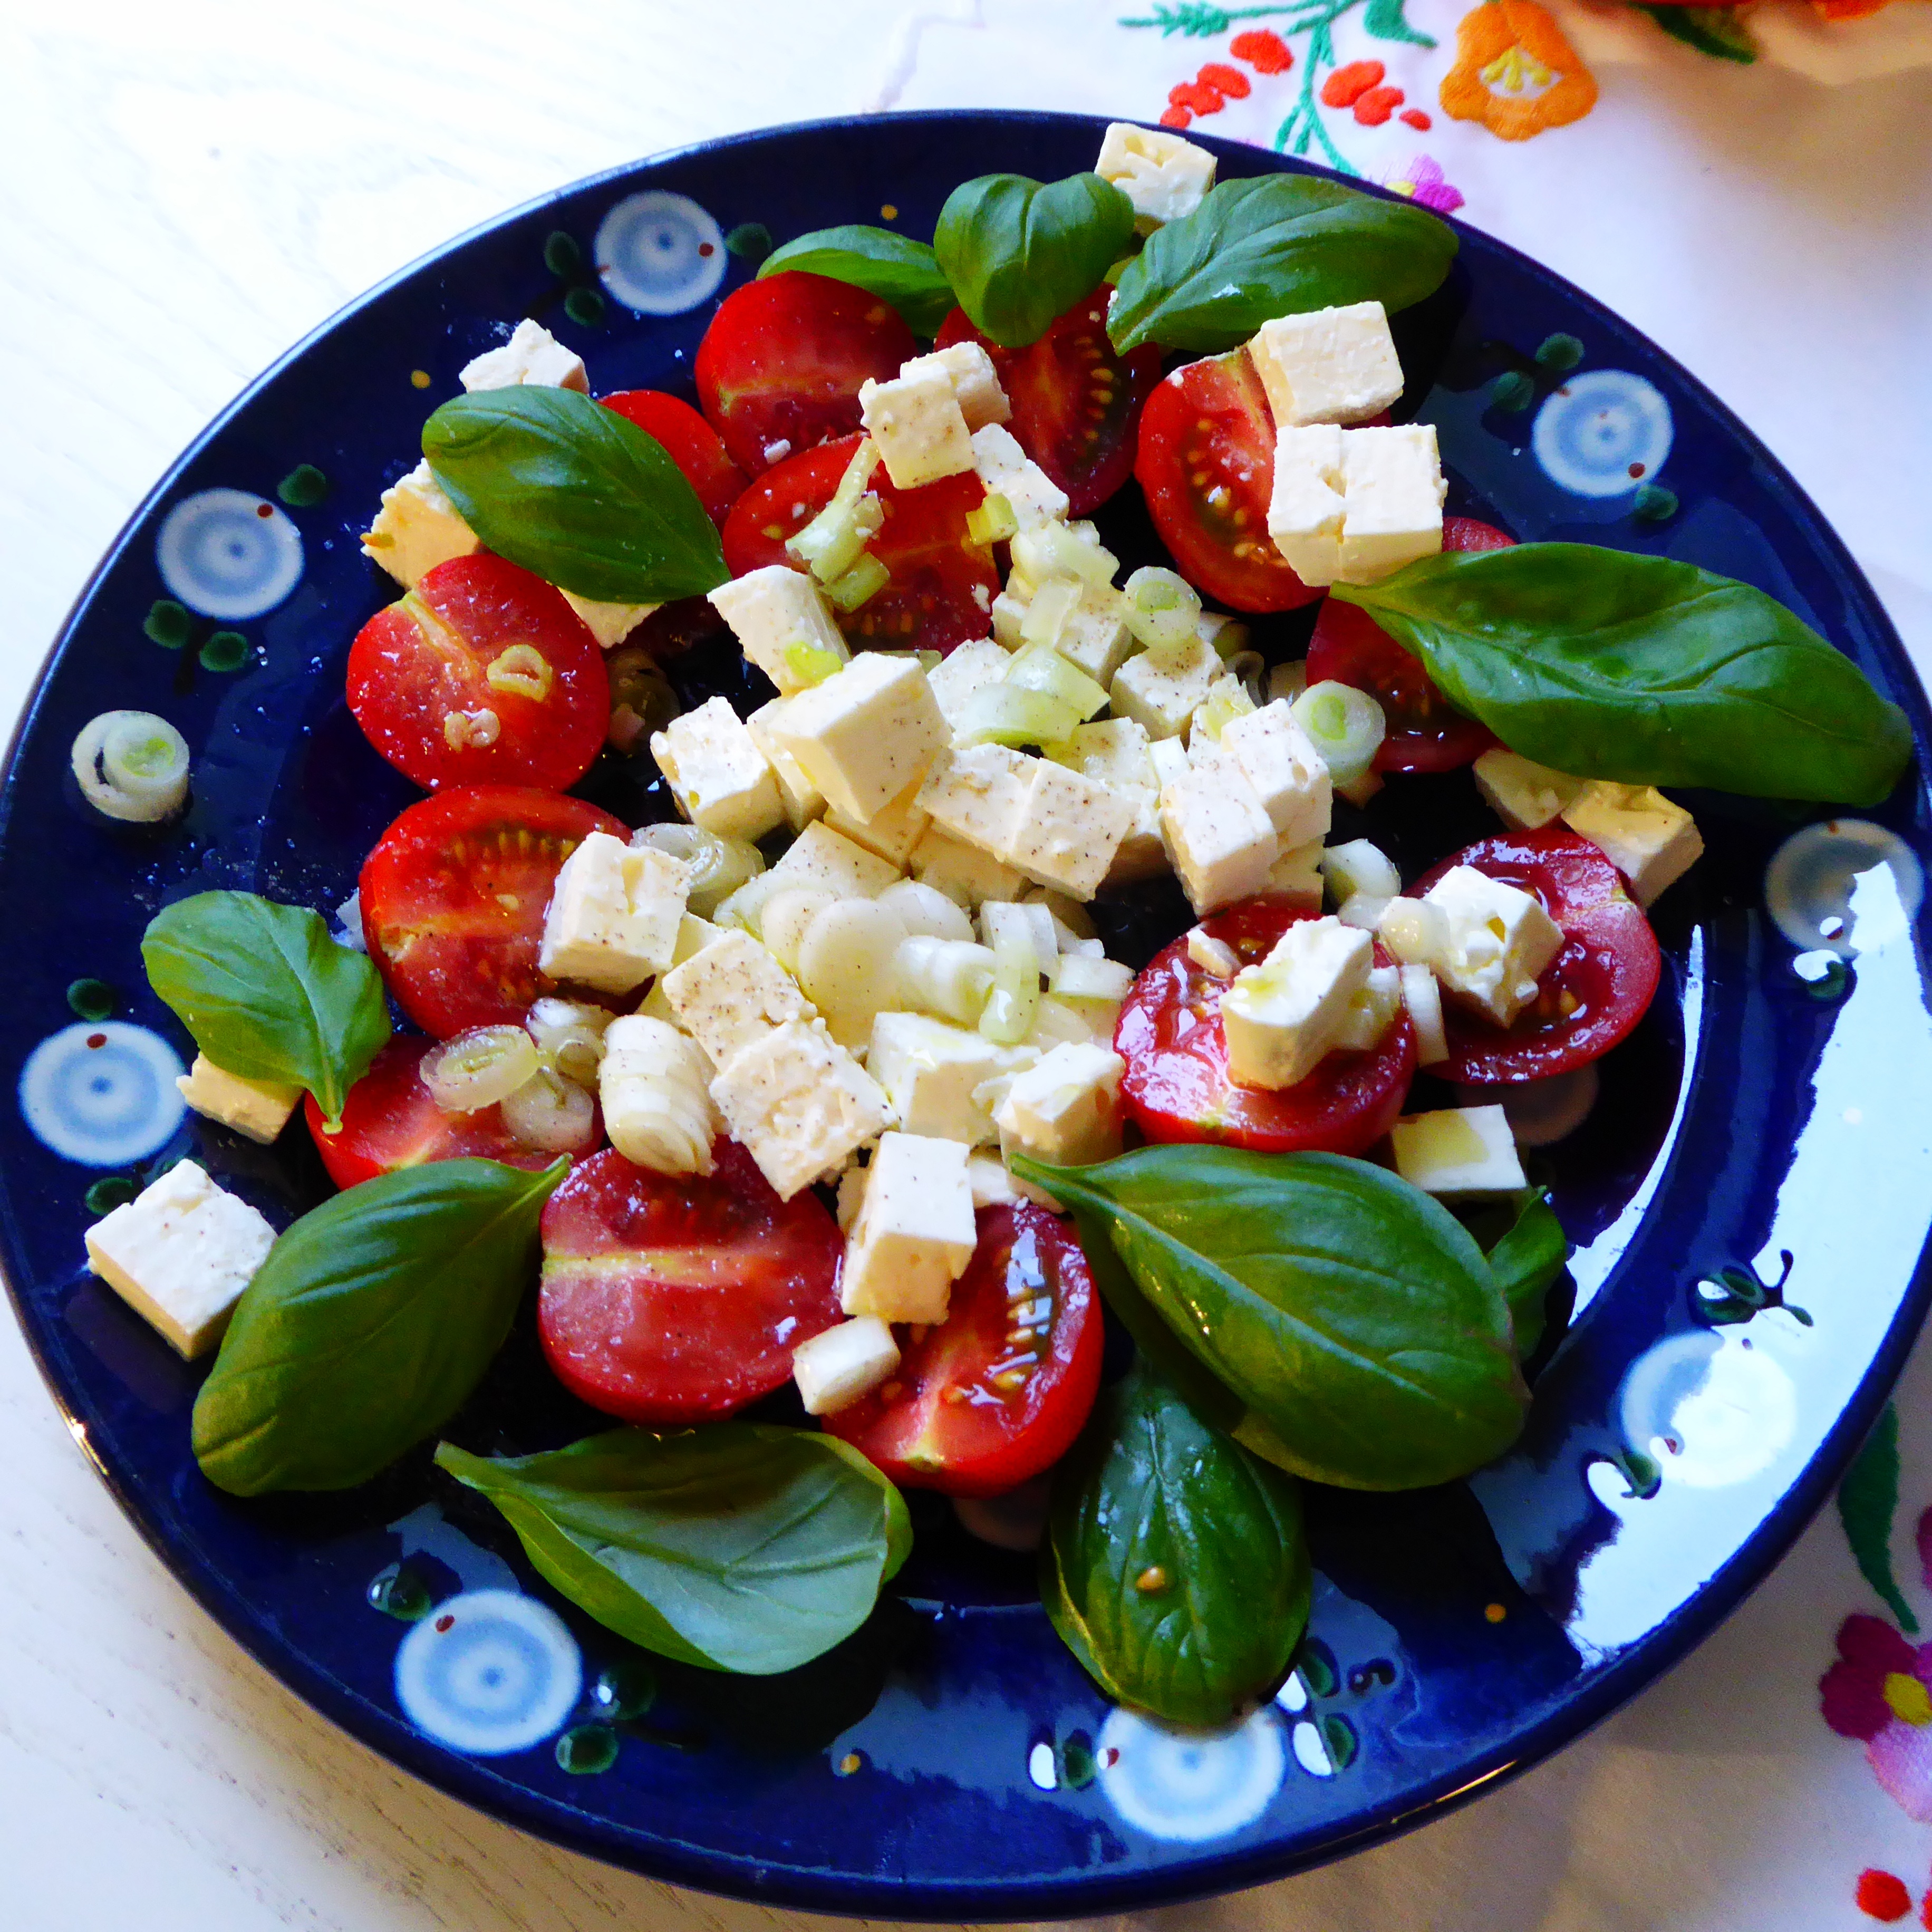
plant, fruit, dish, meal, food, salad, mediterranean, produce, vegetable, healthy, cuisine, delicious, onion, basil, cheese, tomatoes, starter, frisch, italian, flowering plant, greek food, onion rings, feta cheese, feta, greek salad, land plant, spinach salad